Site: brandenburg
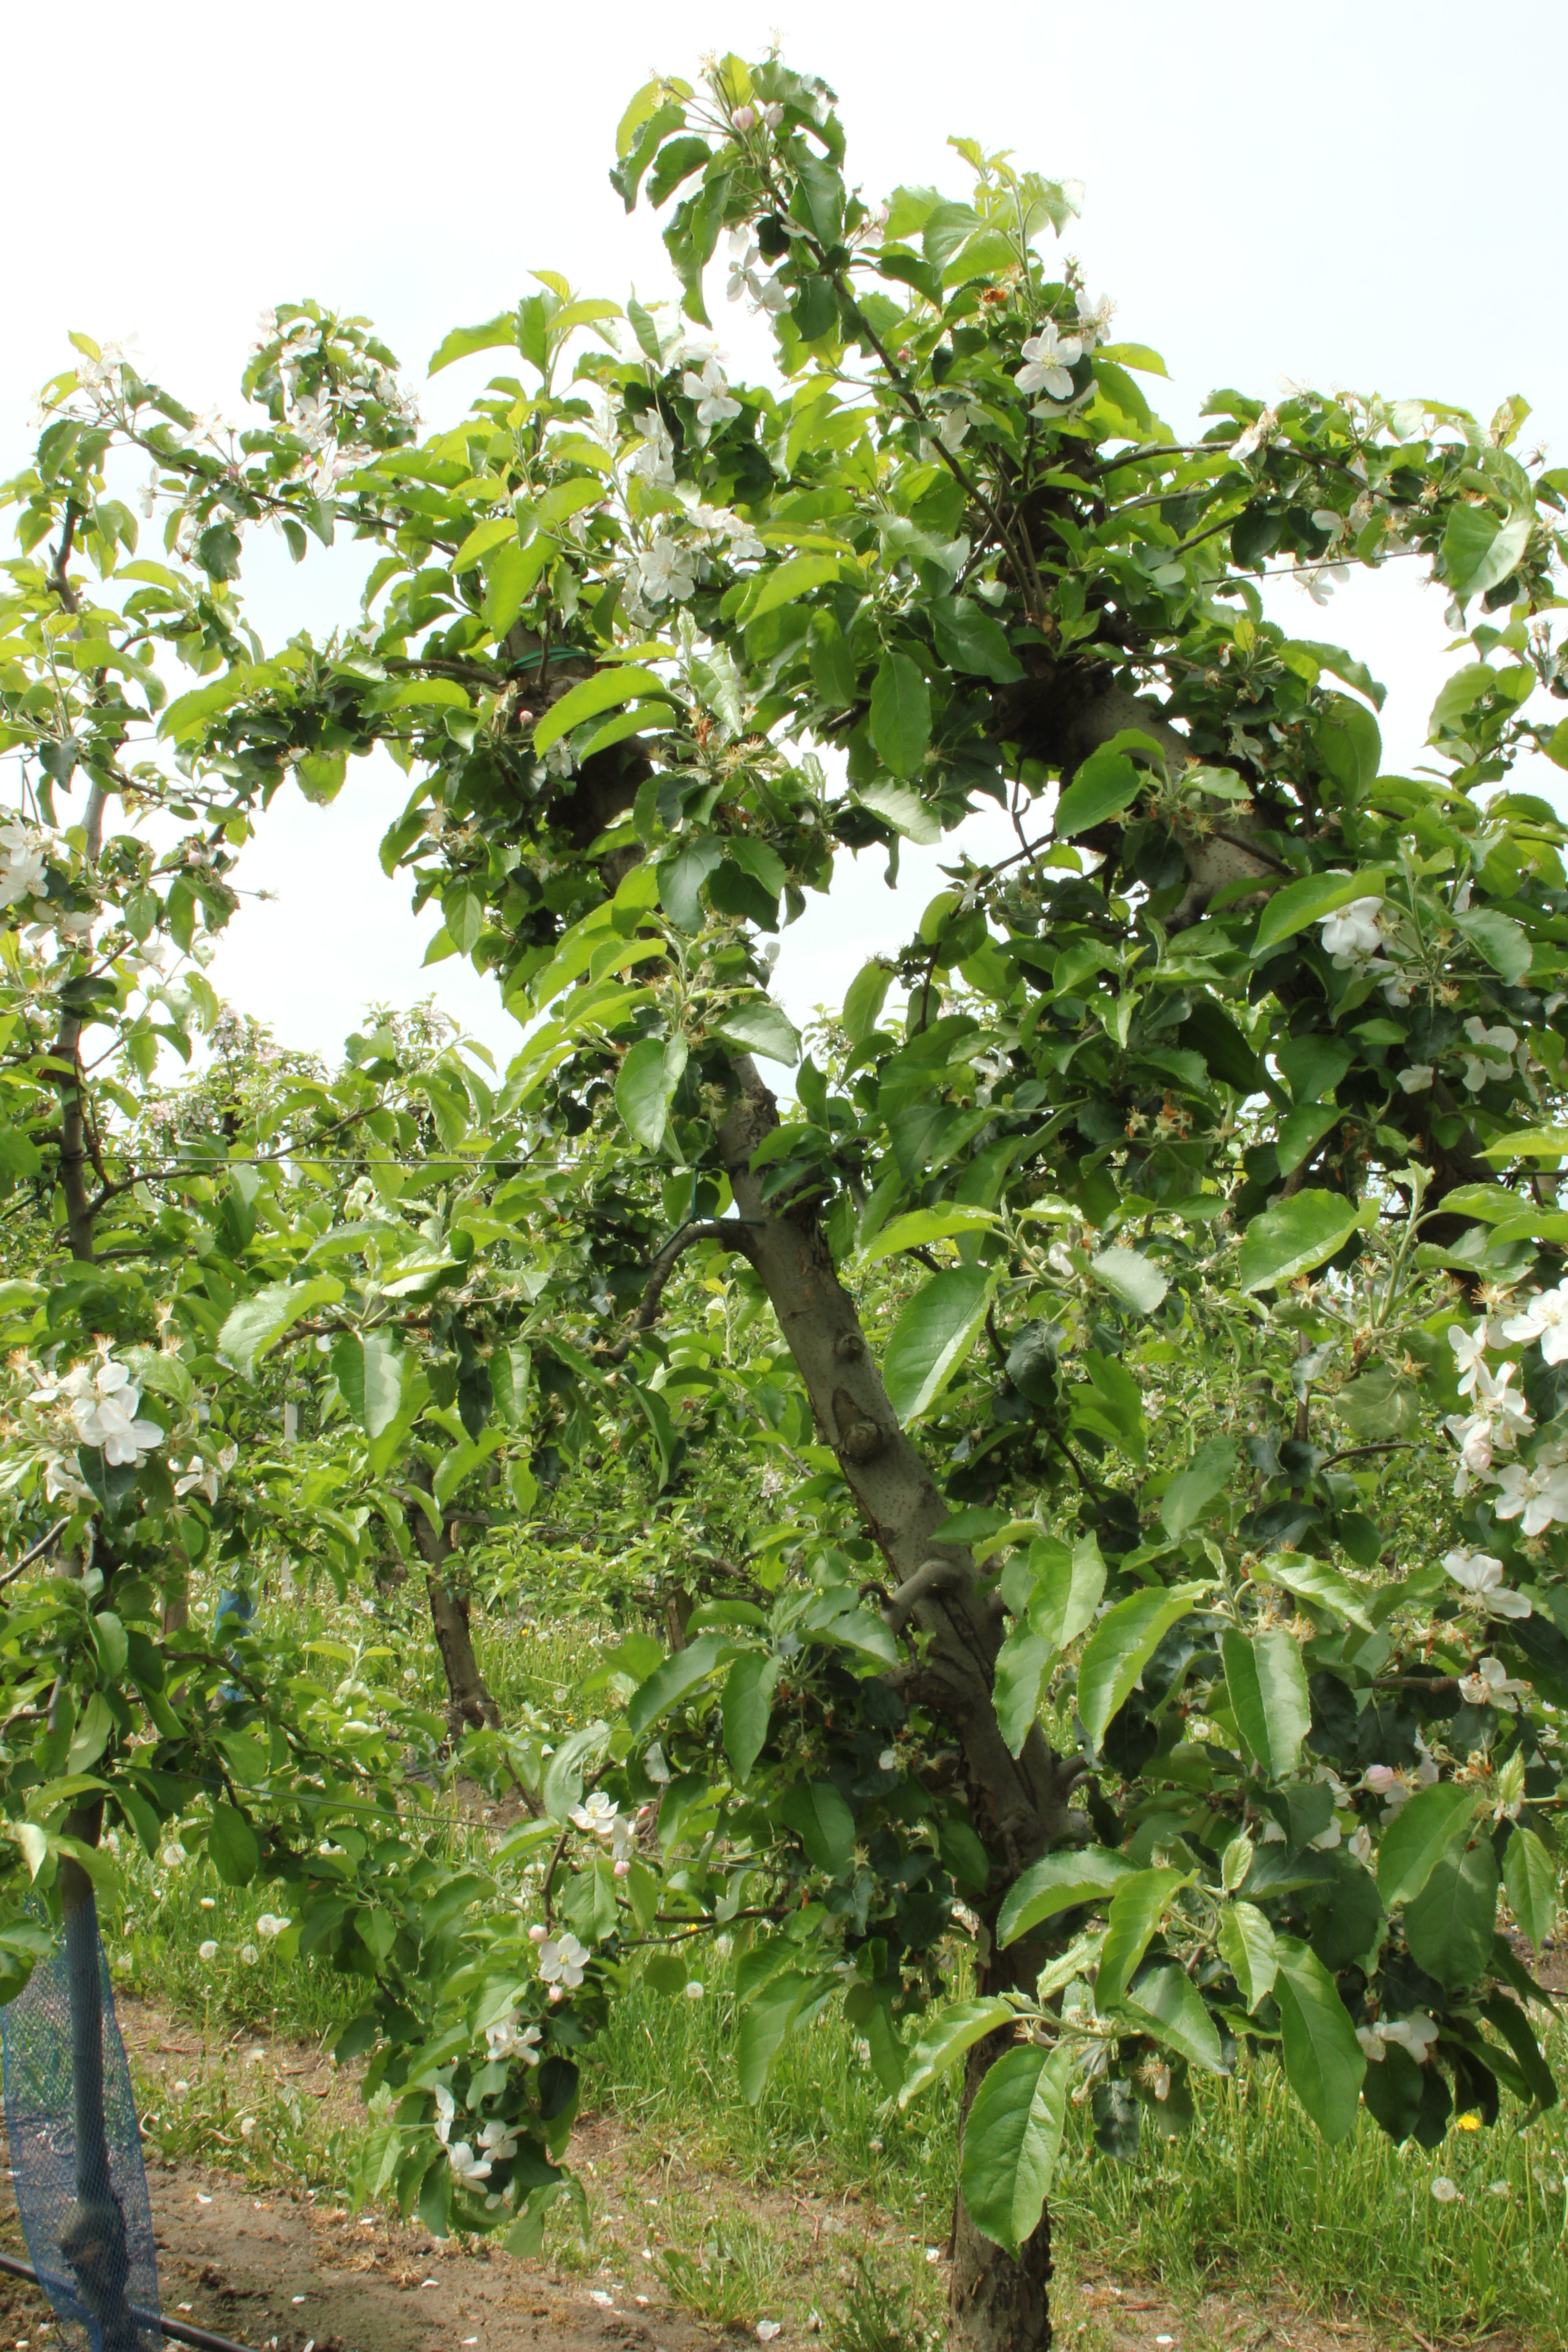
Growth stage (BBCH 67): Flowering